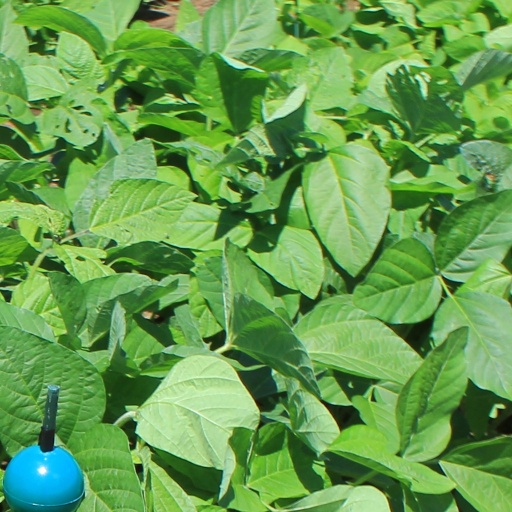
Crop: soybean